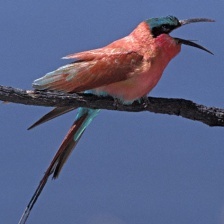
Species: CARMINE BEE-EATER
Scientific name: MEROPS NUBICOIDES
ImageNet parent category: bee_eater